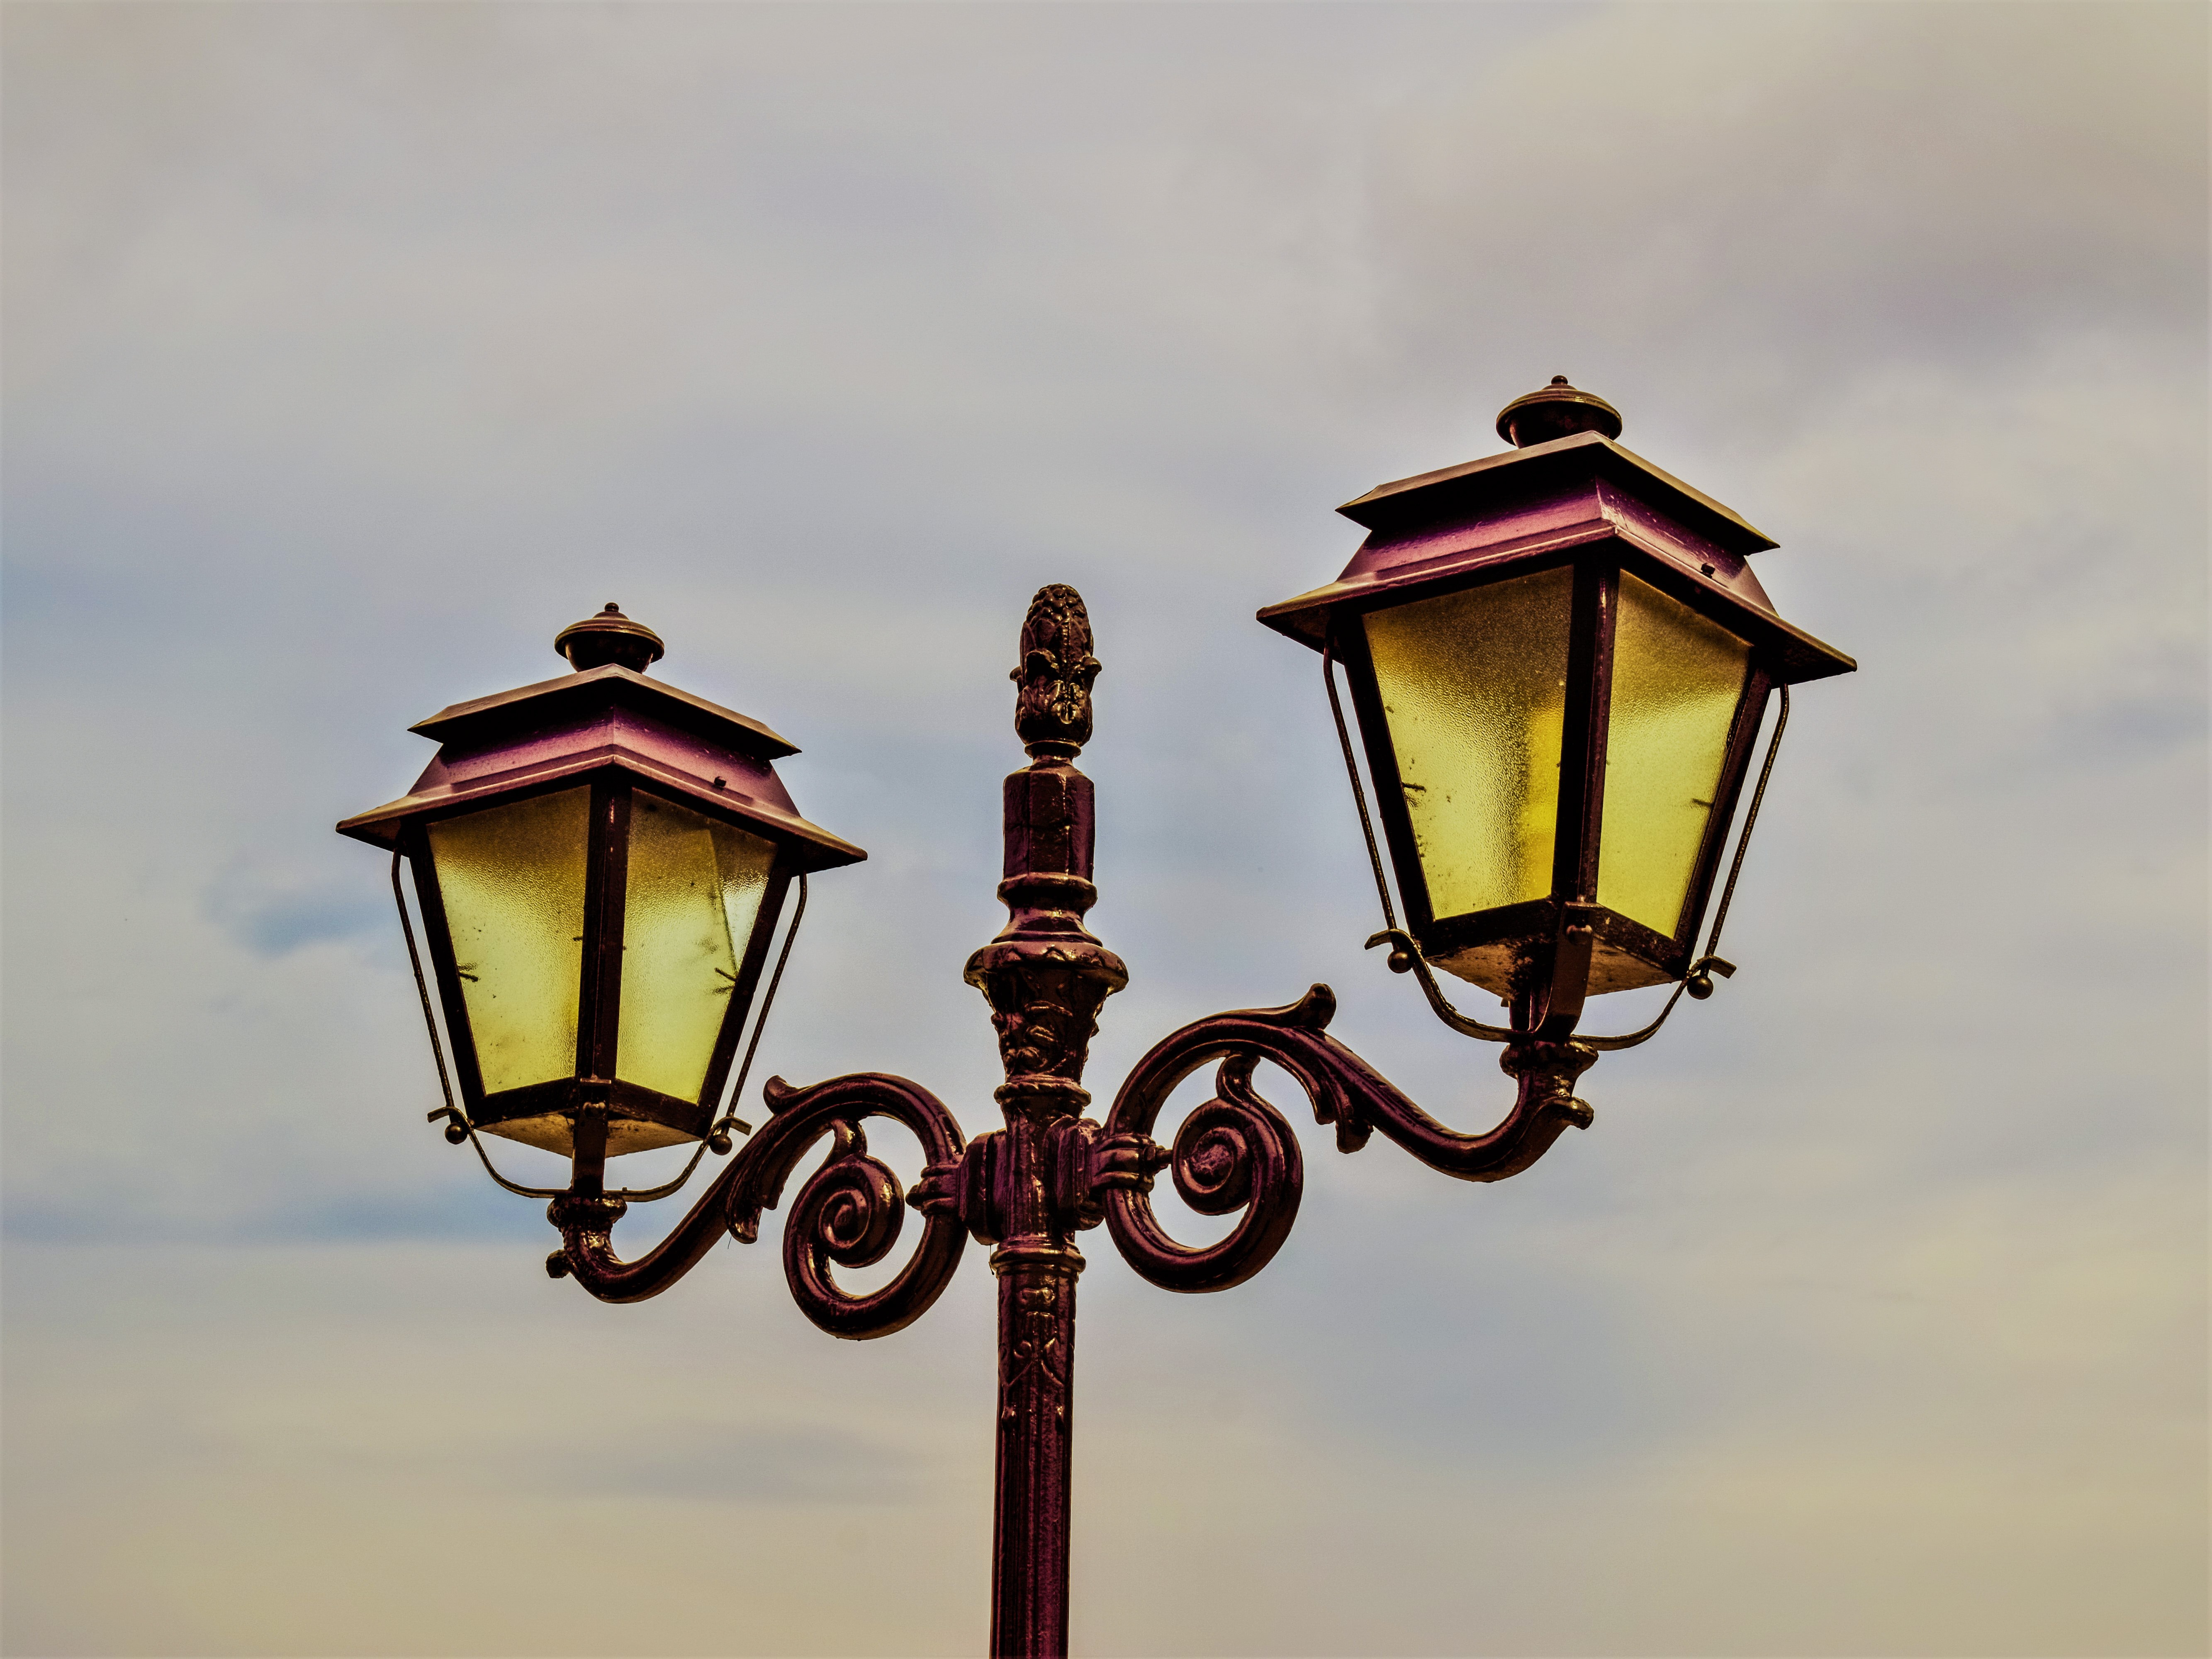
light, lantern, color, street light, yellow, lighting, lamps, light fixture, elegant